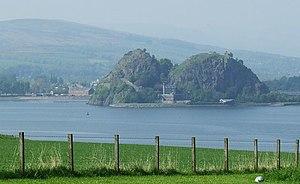
L'article suivant propose une liste des souverains du royaume de Man et des Îles.